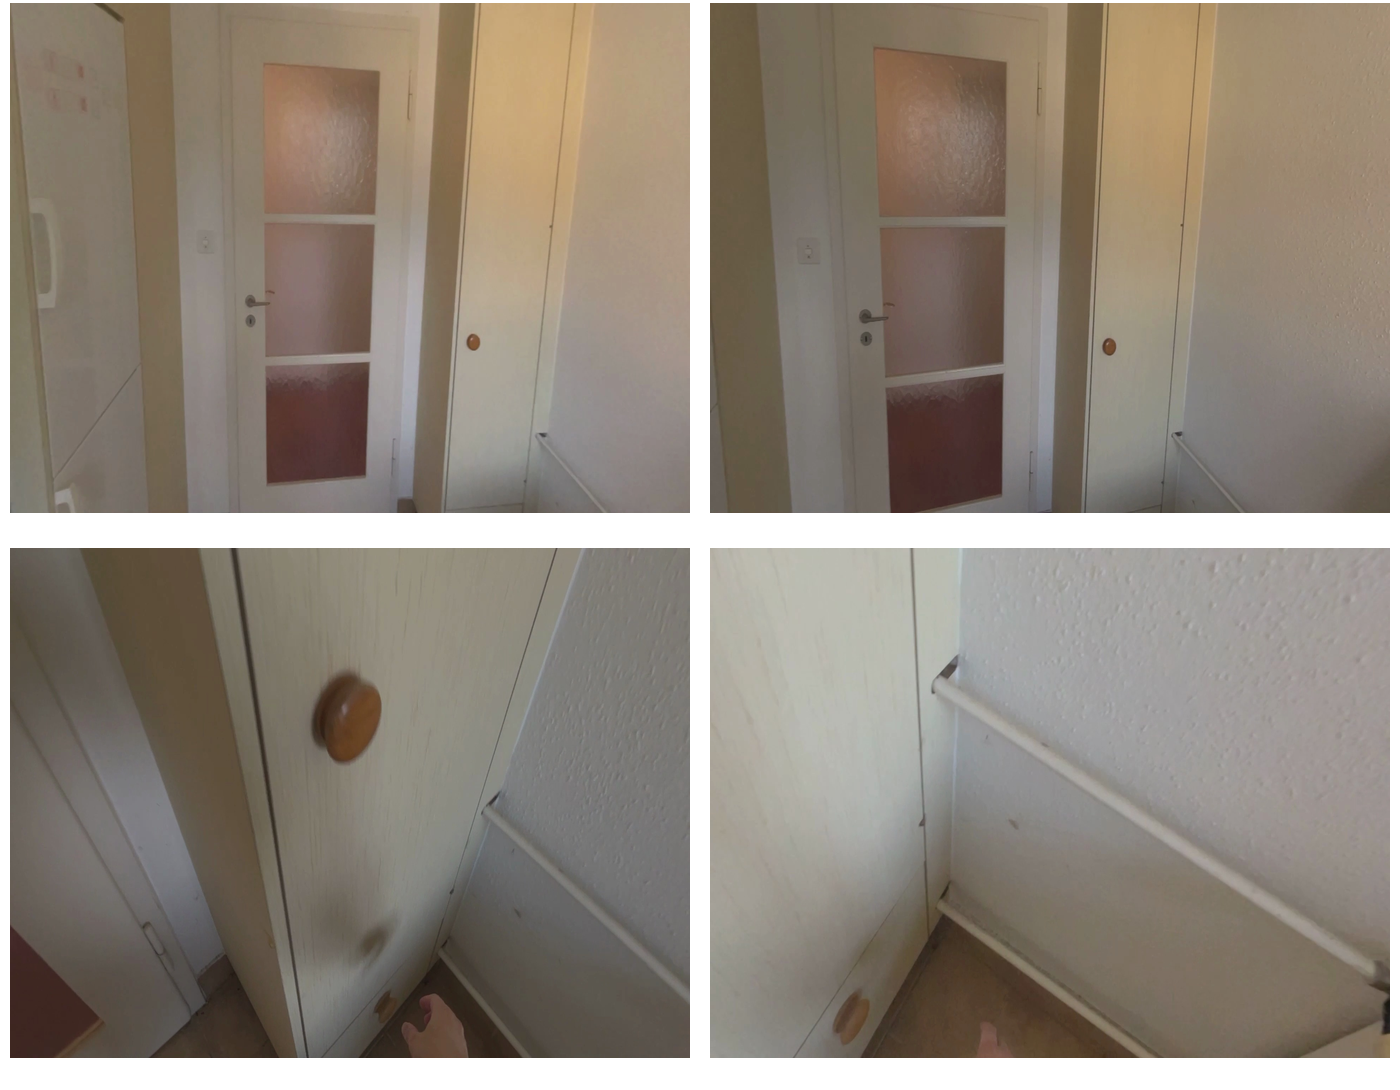Task instruction: Open the cabinet.
Answer: {"task_instruction": "Open the cabinet.", "nodes": ["knob1", "cabinet", "knob2"], "edges": [{"functional_relationship": "openorclose", "object1": "knob1", "object2": "cabinet", "spatial_relations": ["lower_than", "in_front_of", "close"], "is_touching": true}, {"functional_relationship": "openorclose", "object1": "knob2", "object2": "cabinet", "spatial_relations": ["lower_than"], "is_touching": true}], "action_type": "pull", "function_type": "open_close_control"}